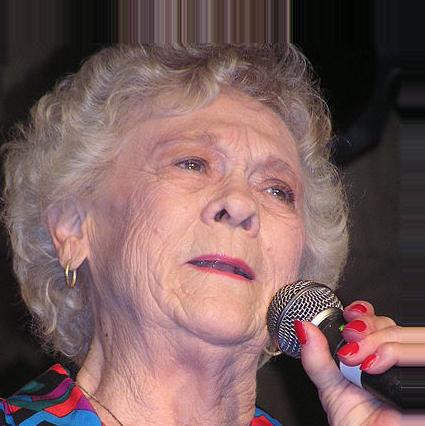
Age: 72